Blood Vows: The Story of a Mafia Wife

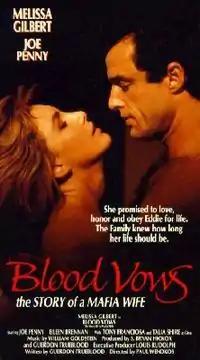
VHS cover

Blood Vows: The Story of a Mafia Wife is a 1987 American made-for-television crime drama film starring Melissa Gilbert and Joe Penny, directed by Paul Wendkos. It premiered on NBC on January 18, 1987. The film received generally negative reviews.